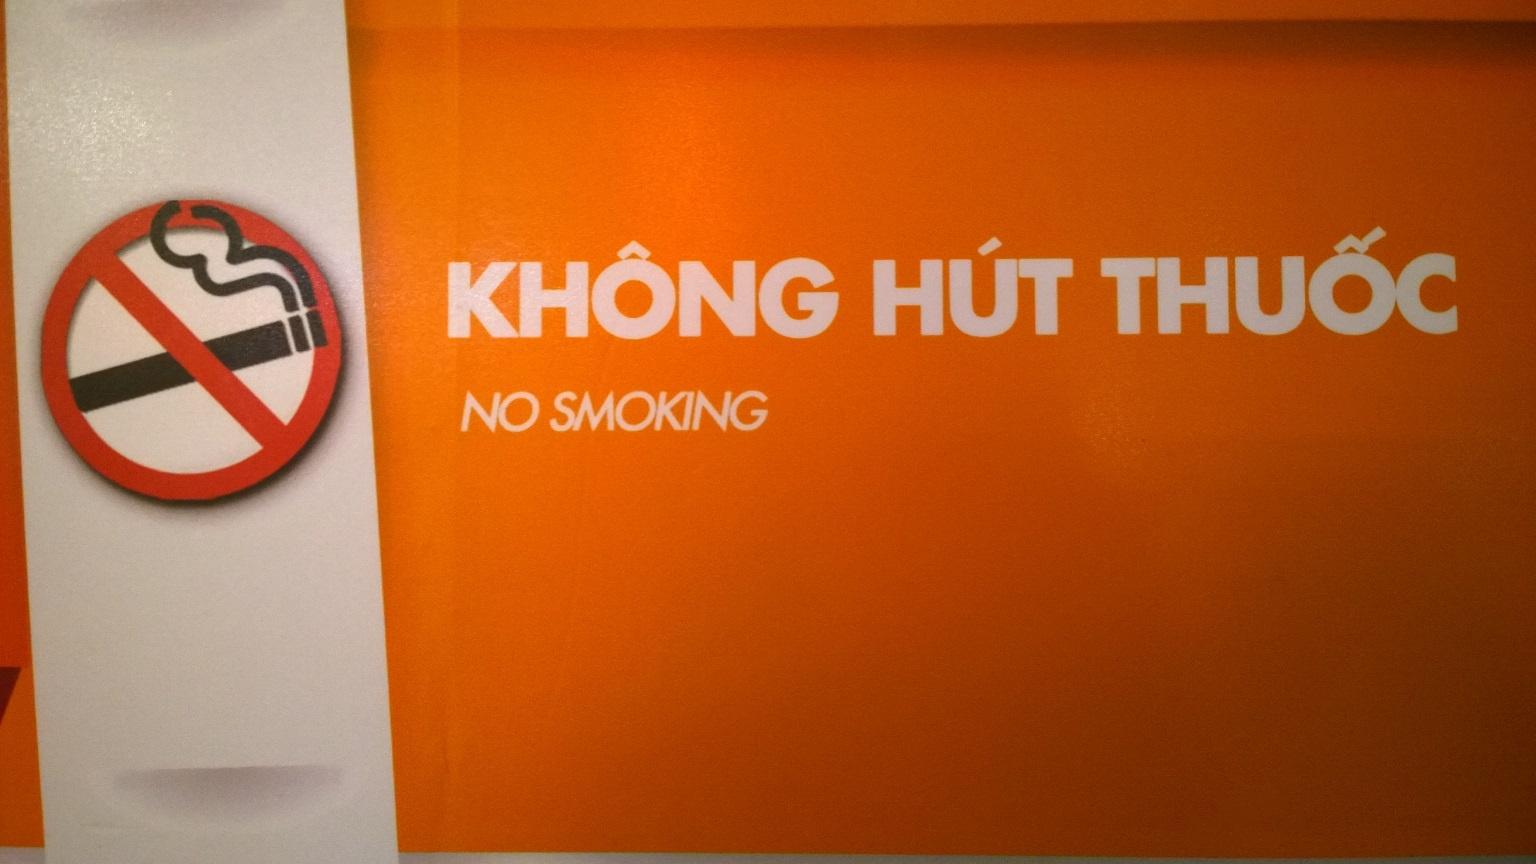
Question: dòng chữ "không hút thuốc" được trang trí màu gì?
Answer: dòng chữ "không hút thuốc" được trang trí màu trắng